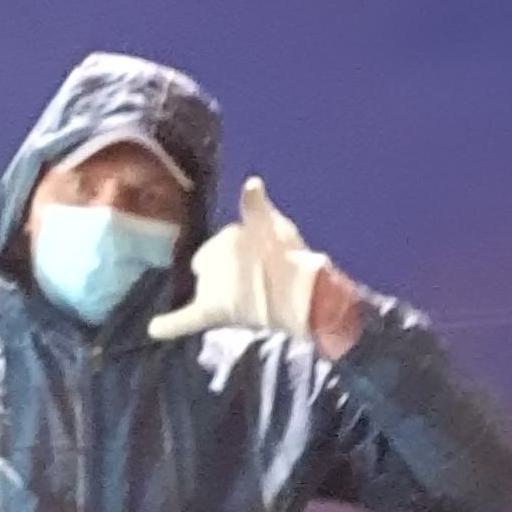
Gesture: call